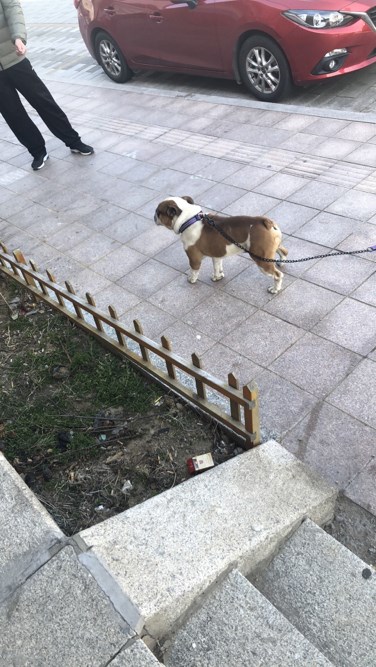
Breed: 1121-n000002-French_bulldog